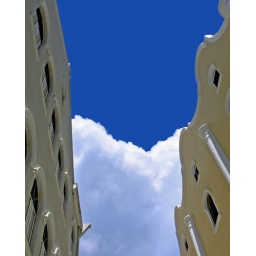
blue and white in the sky